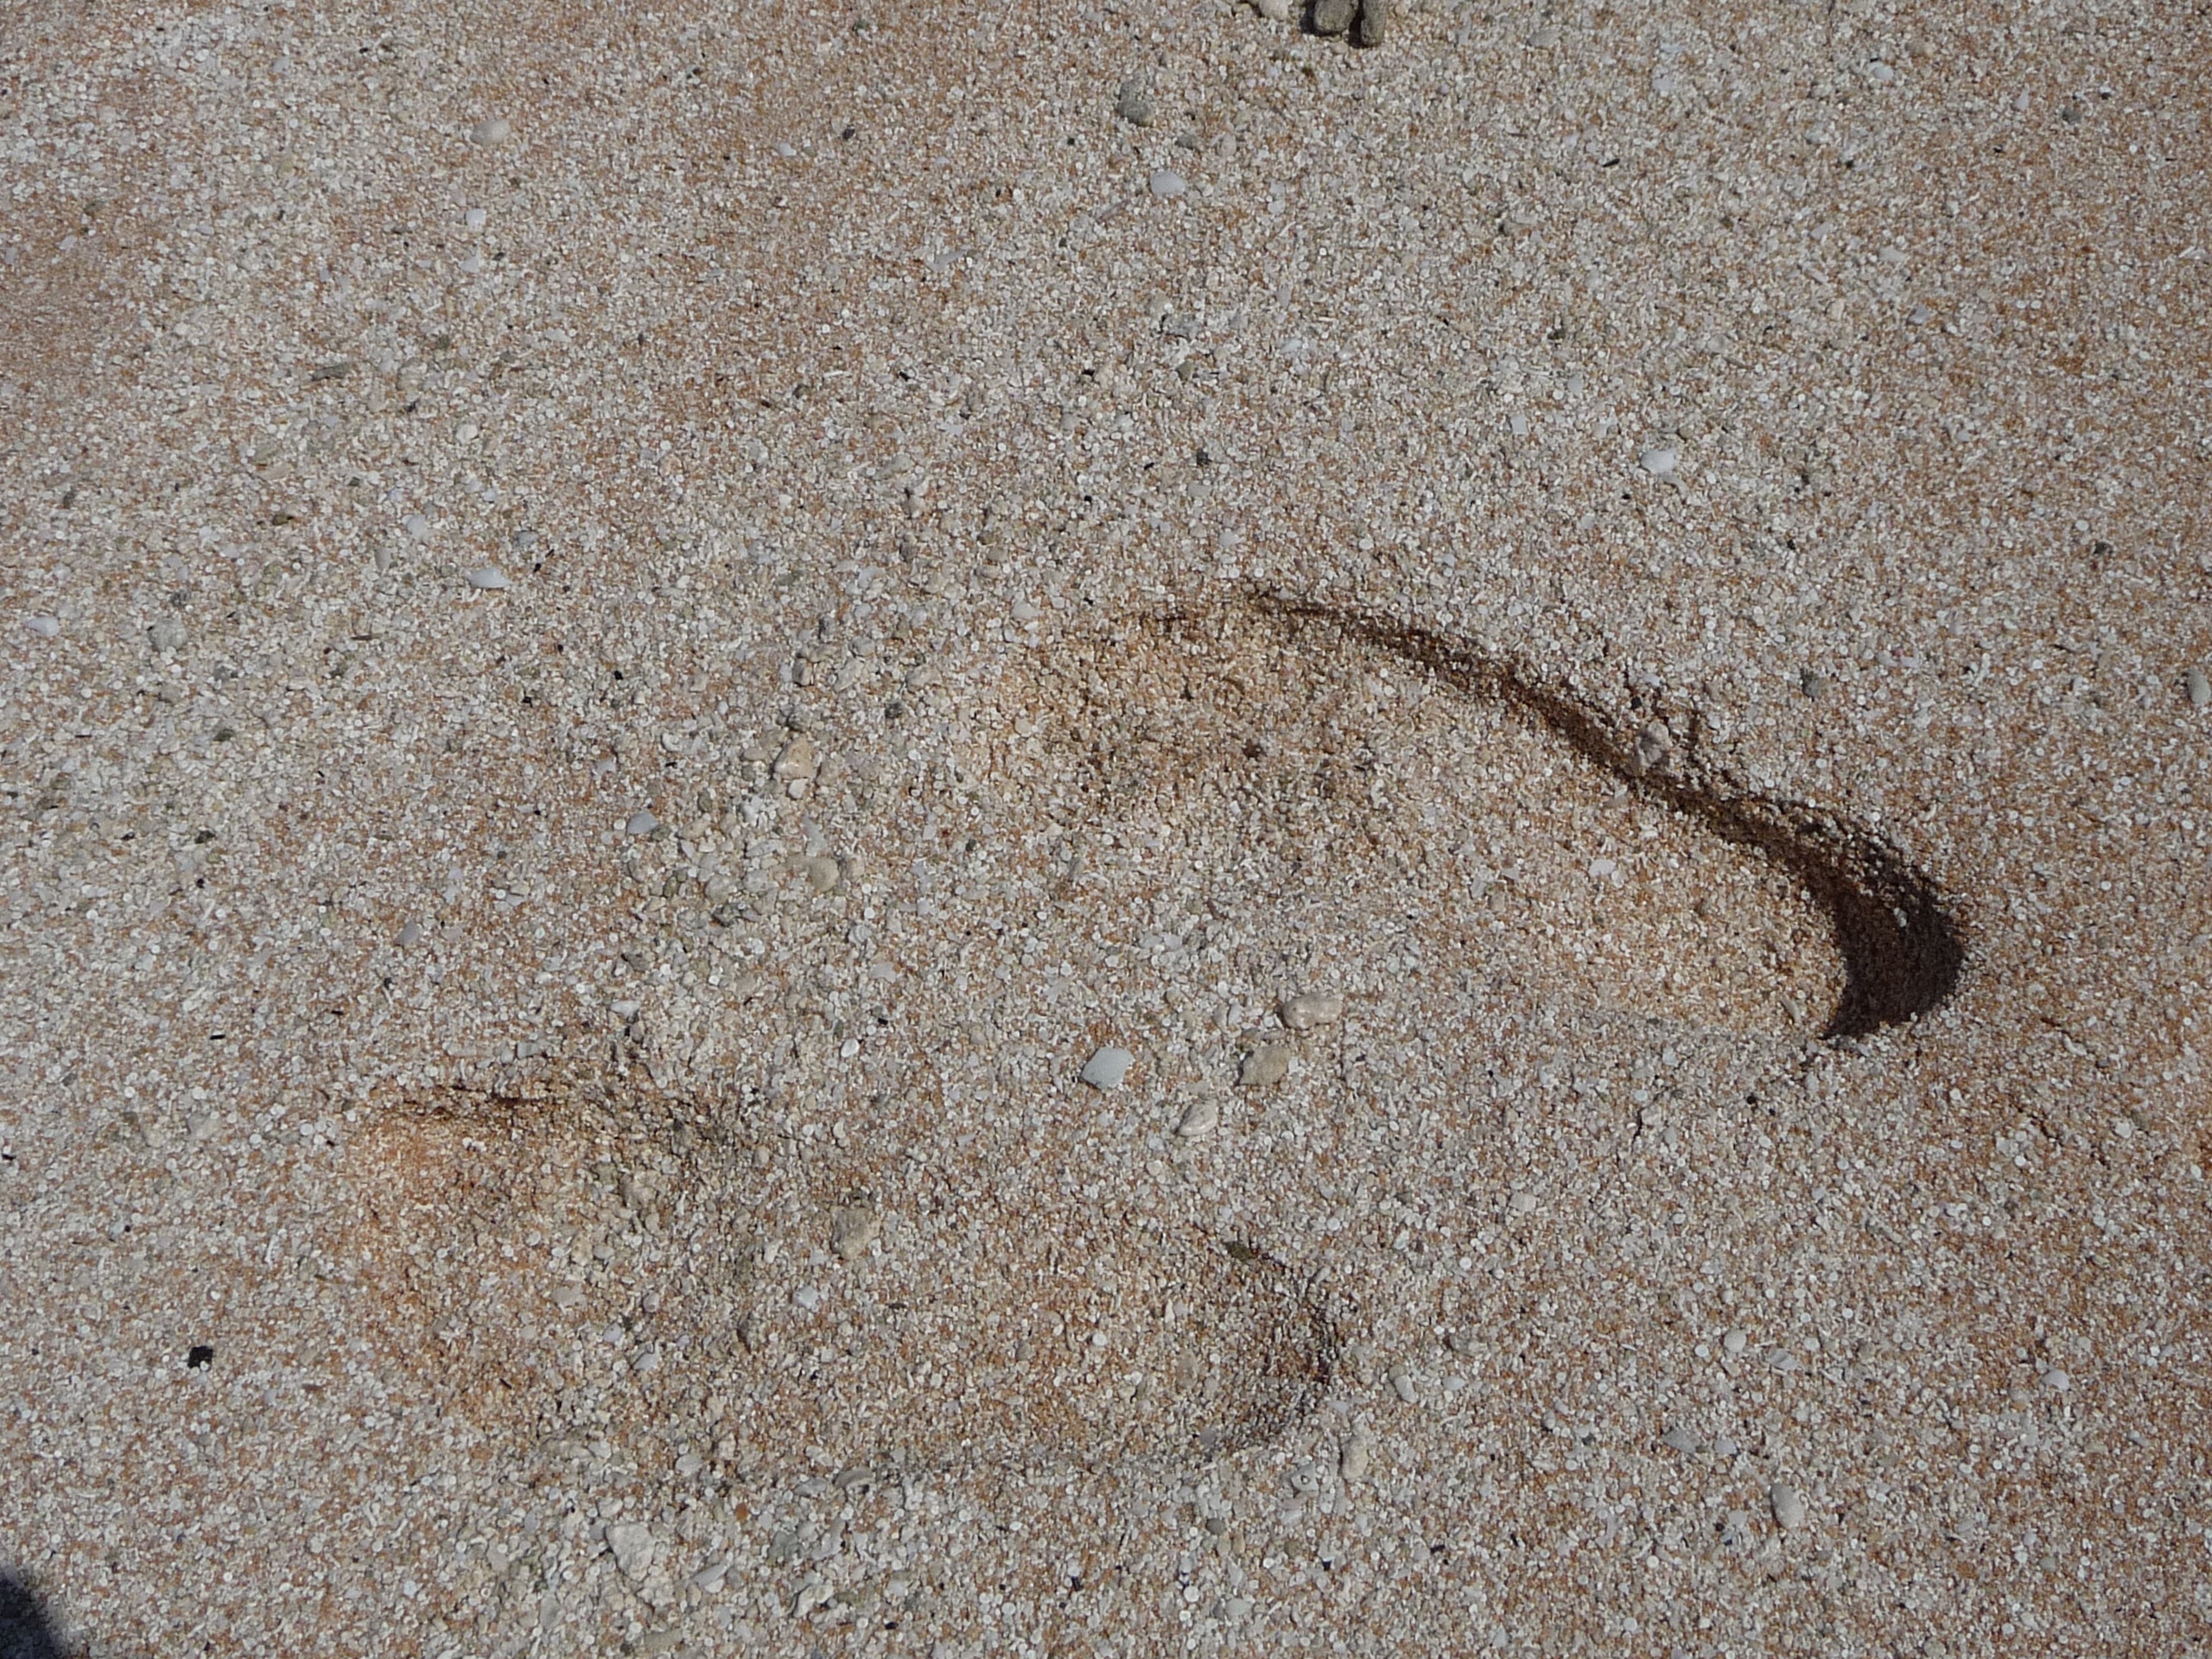
beach, sand, floor, feet, asphalt, soil, material, flooring, road surface, foot trail